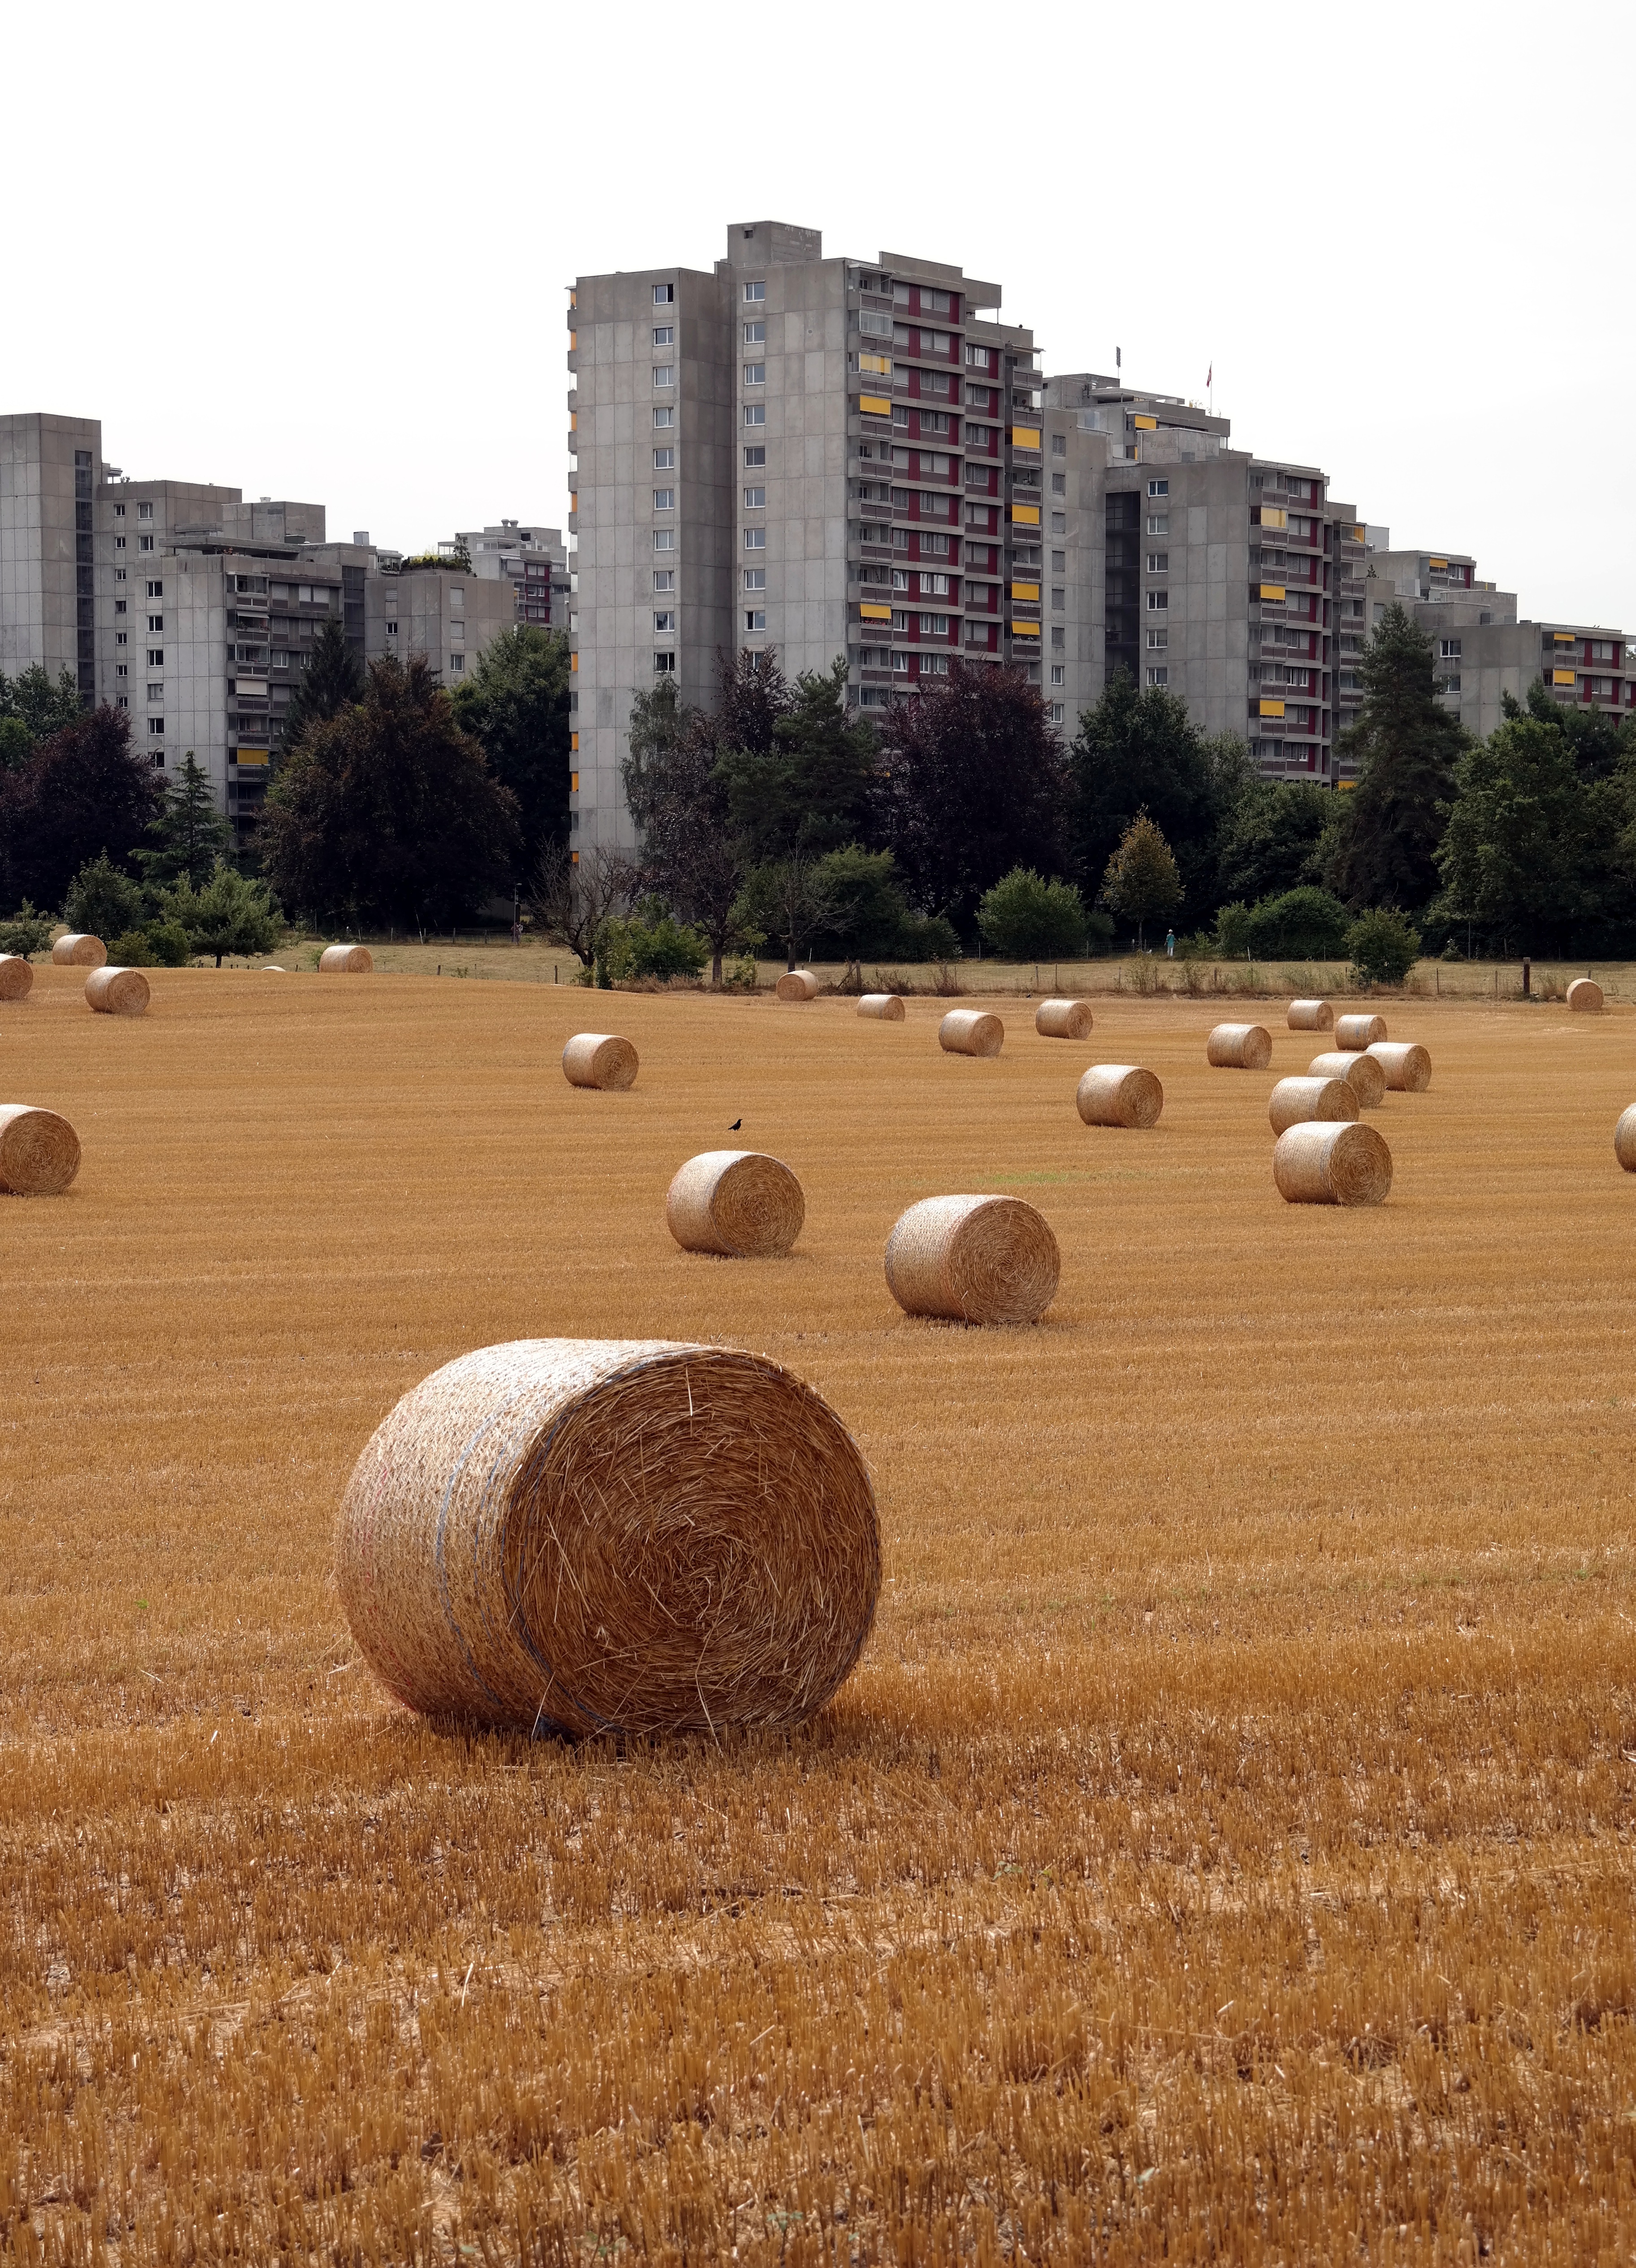
grass, field, city, skyscraper, summer, harvest, agriculture, stubble, straw, switzerland, harvested, round bales, straw bales, rural area, straw box, bern switzerland